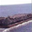
Label: ship